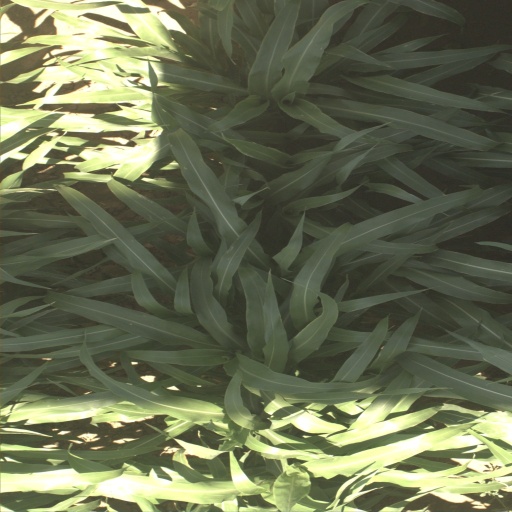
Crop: sorghum